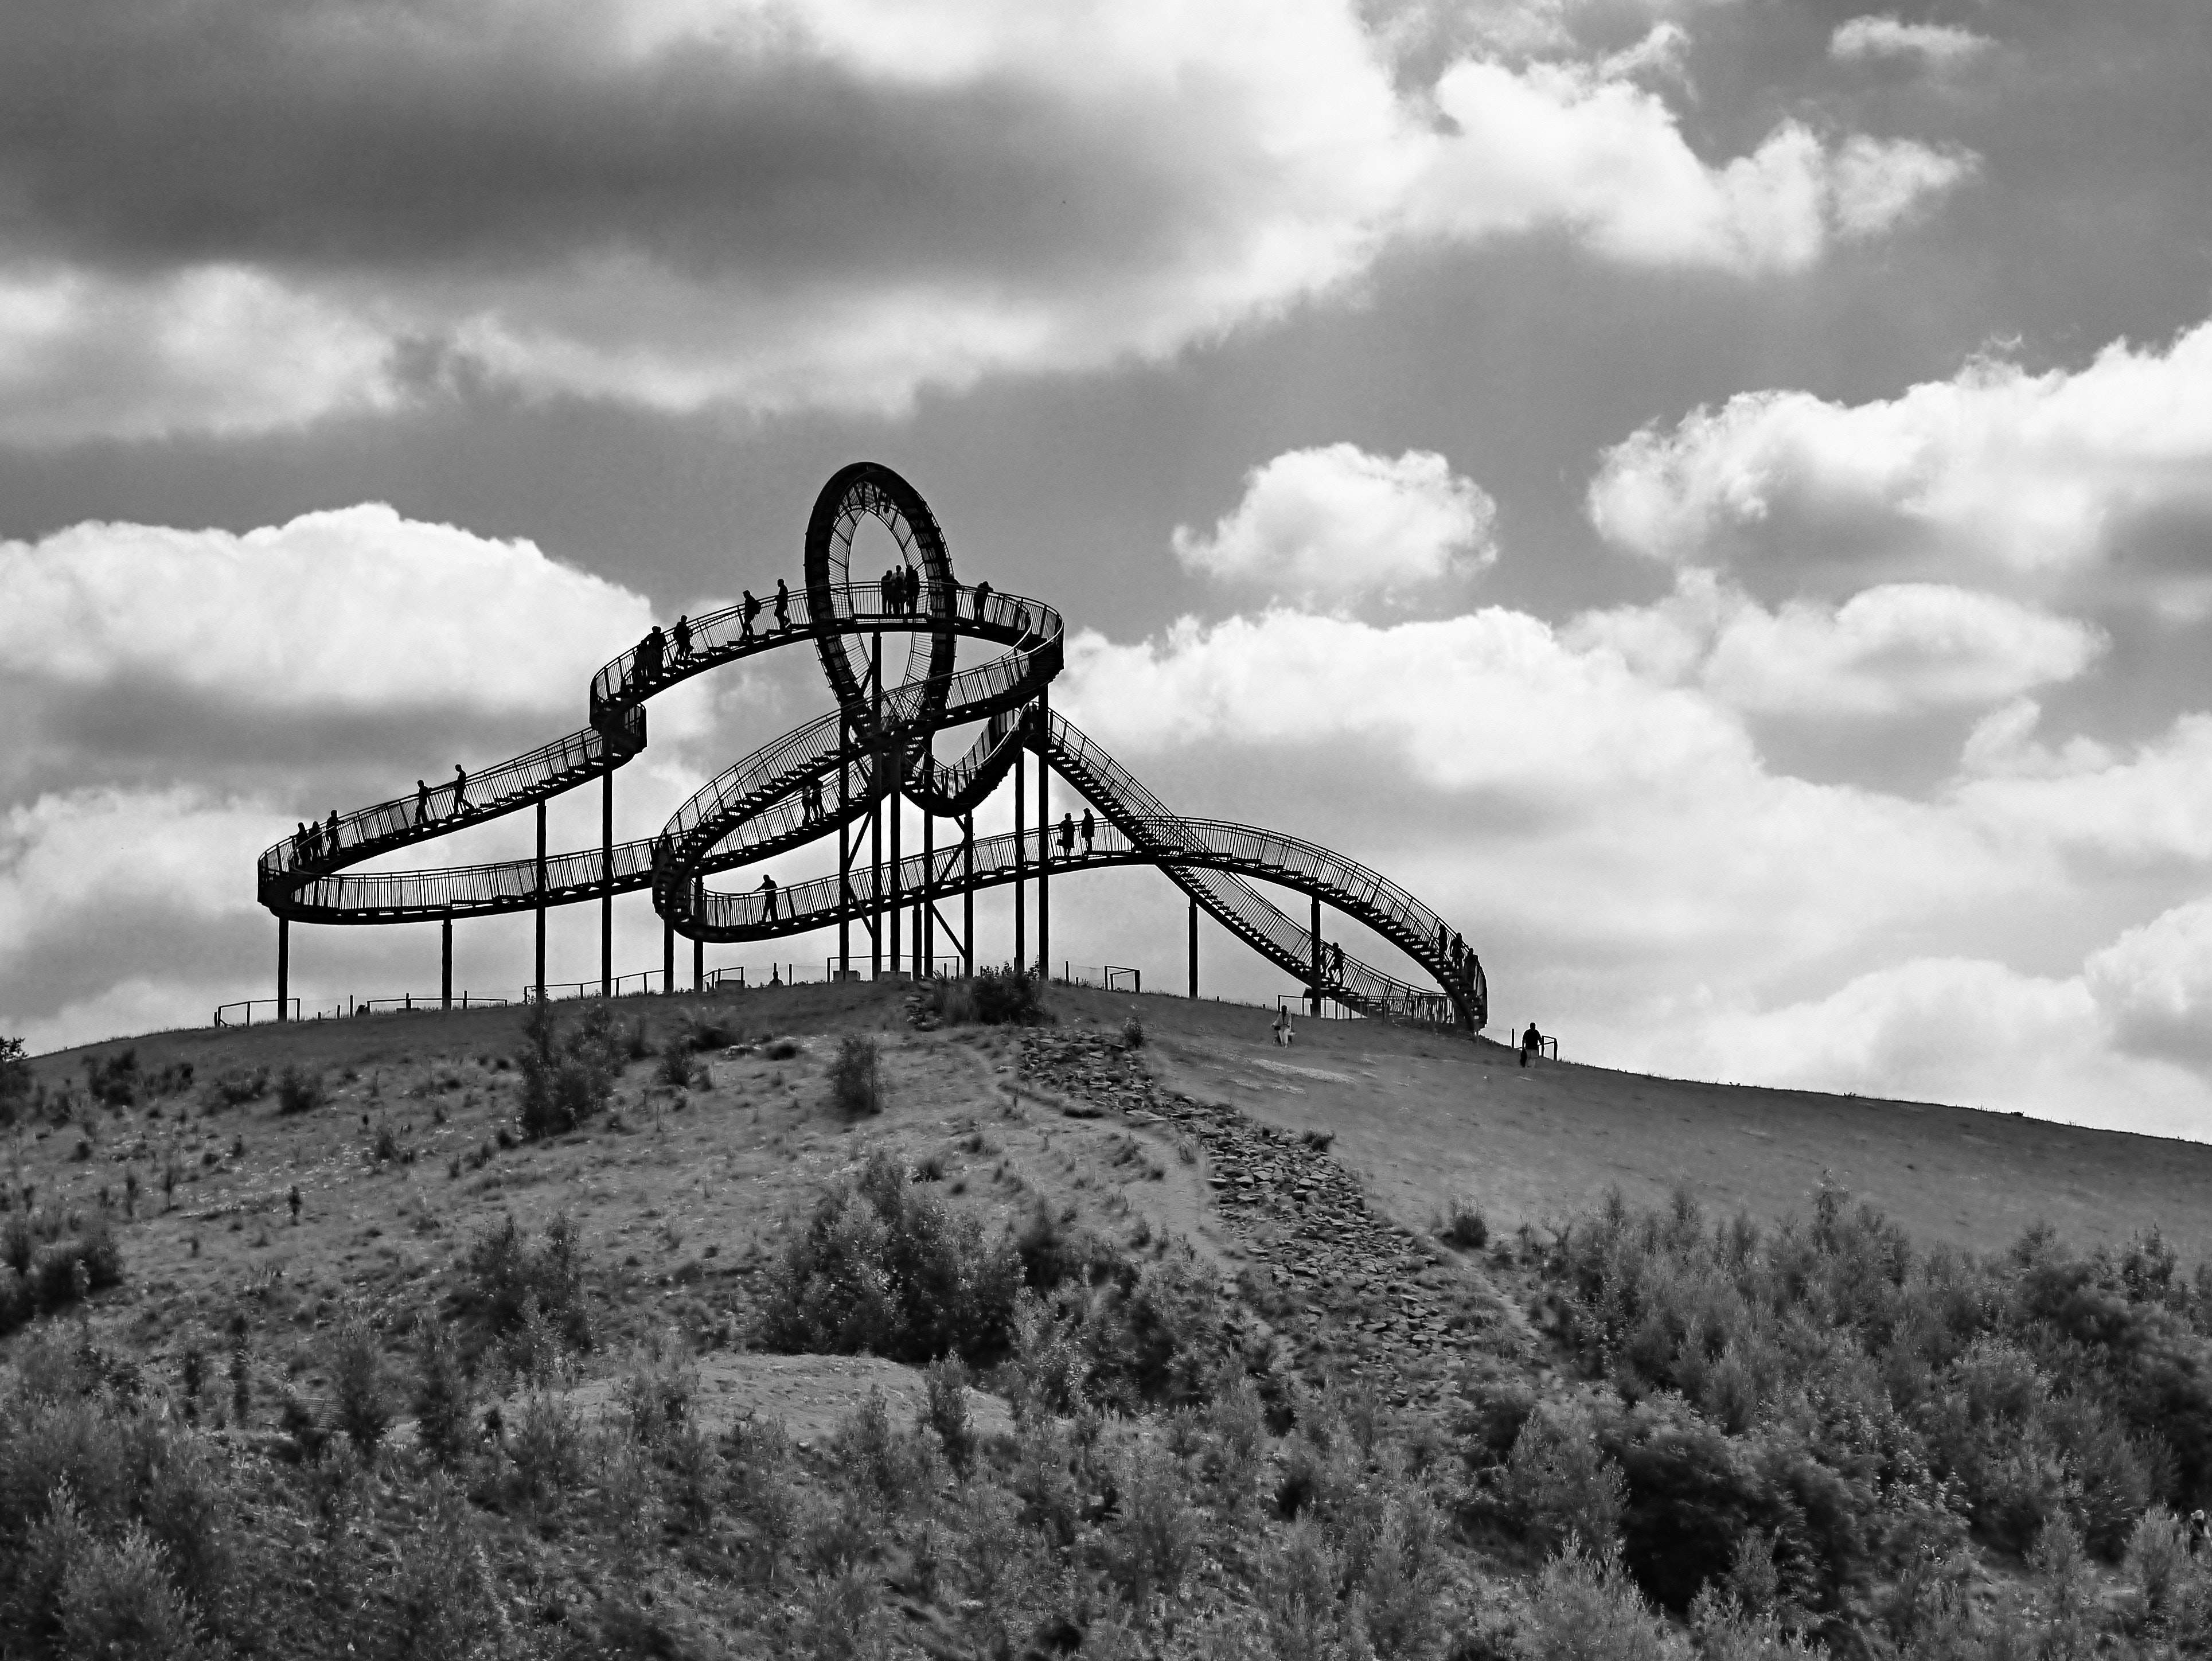
white, black, black and white, monochrome photography, monochrome, natural landscape, sky, cloud, iron, landscape, photography, stock photography, rural area, tree, field, plant, rock, style, hill